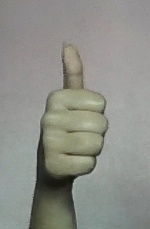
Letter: aleff